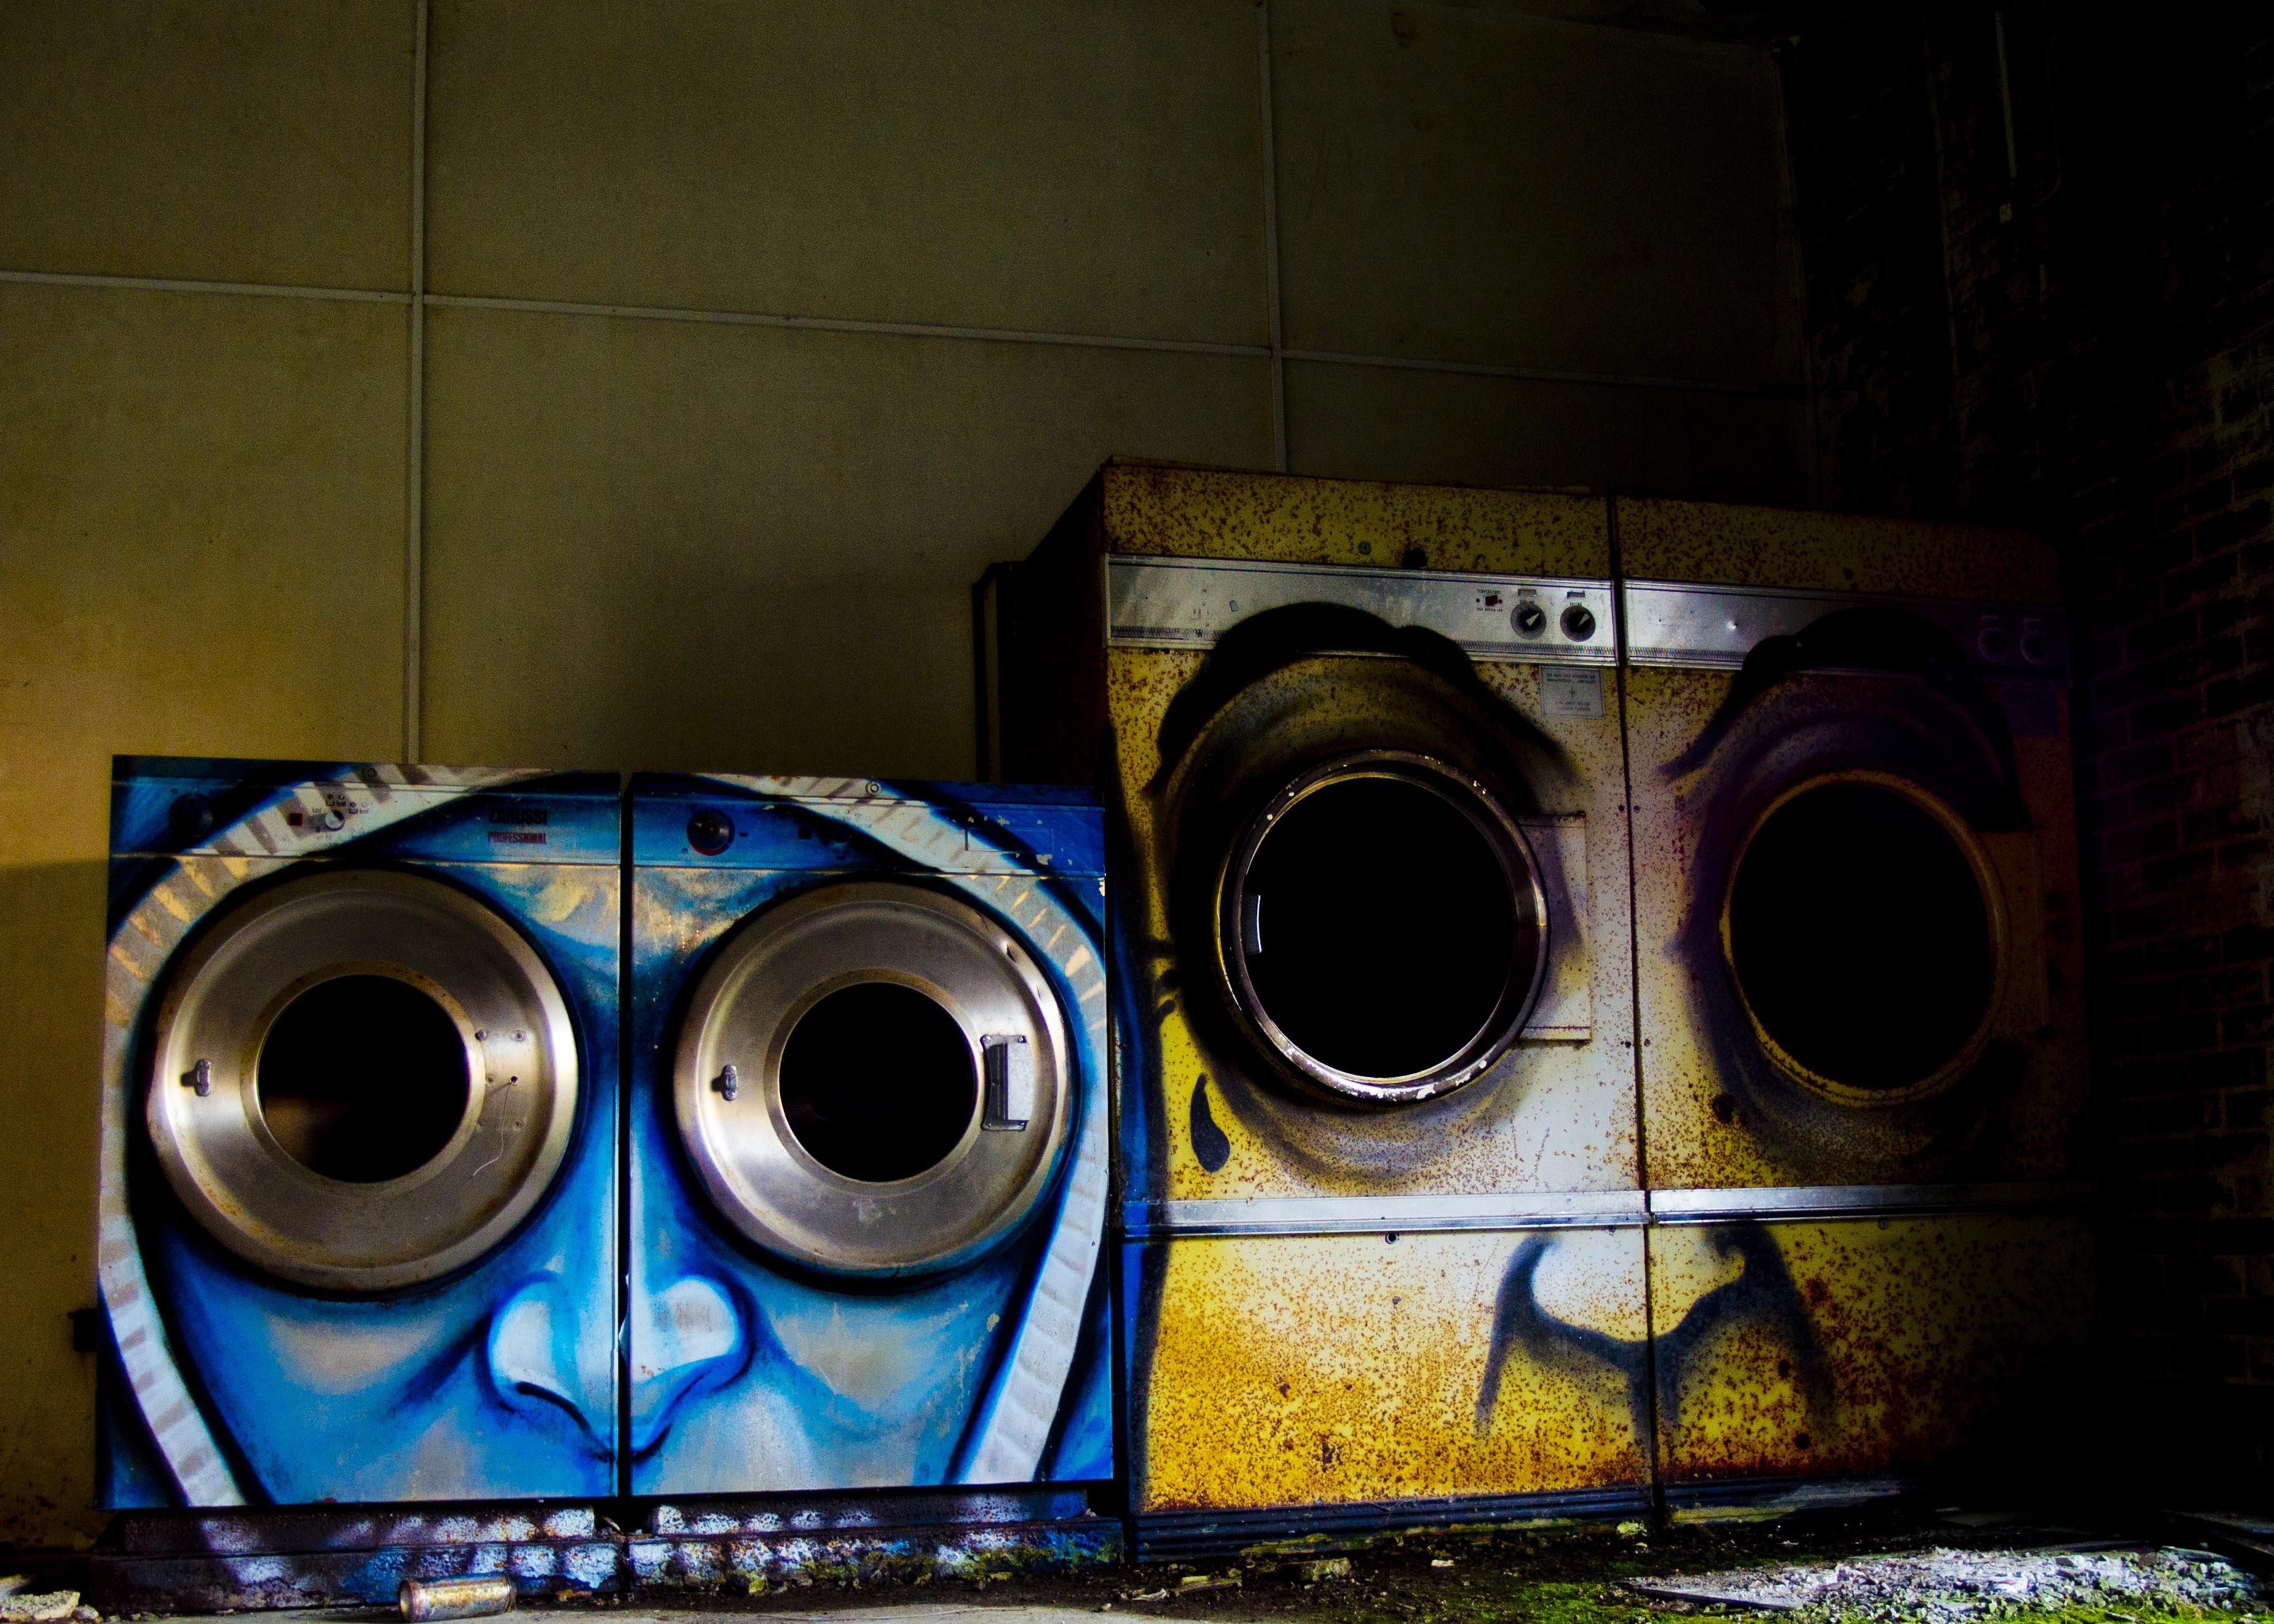
graffiti, lighting, face, art, shape, washing machine, stereophonic sound